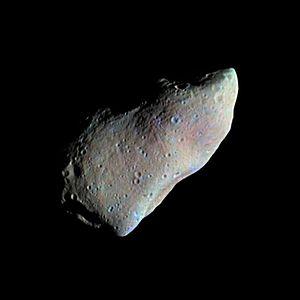
La composition des astéroïdes est évaluée d’après leur spectre optique mesurant la lumière réfléchie, qui correspond à la composition de leur surface. Celle des météorites est connue avec l'analyse des fragments retrouvés sur Terre.
Cette liste des principaux objets du Système solaire propose différents tris :
Pour information.
(951) Gaspra est un astéroïde de type S qui orbite à la limite de la bordure interne de la ceinture d'astéroïdes. Gaspra est le premier astéroïde à avoir été étroitement survolé par une sonde spatiale, cela s'est produit le 29 octobre 1991 par la sonde américaine Galileo alors qu'elle était en route vers Jupiter.